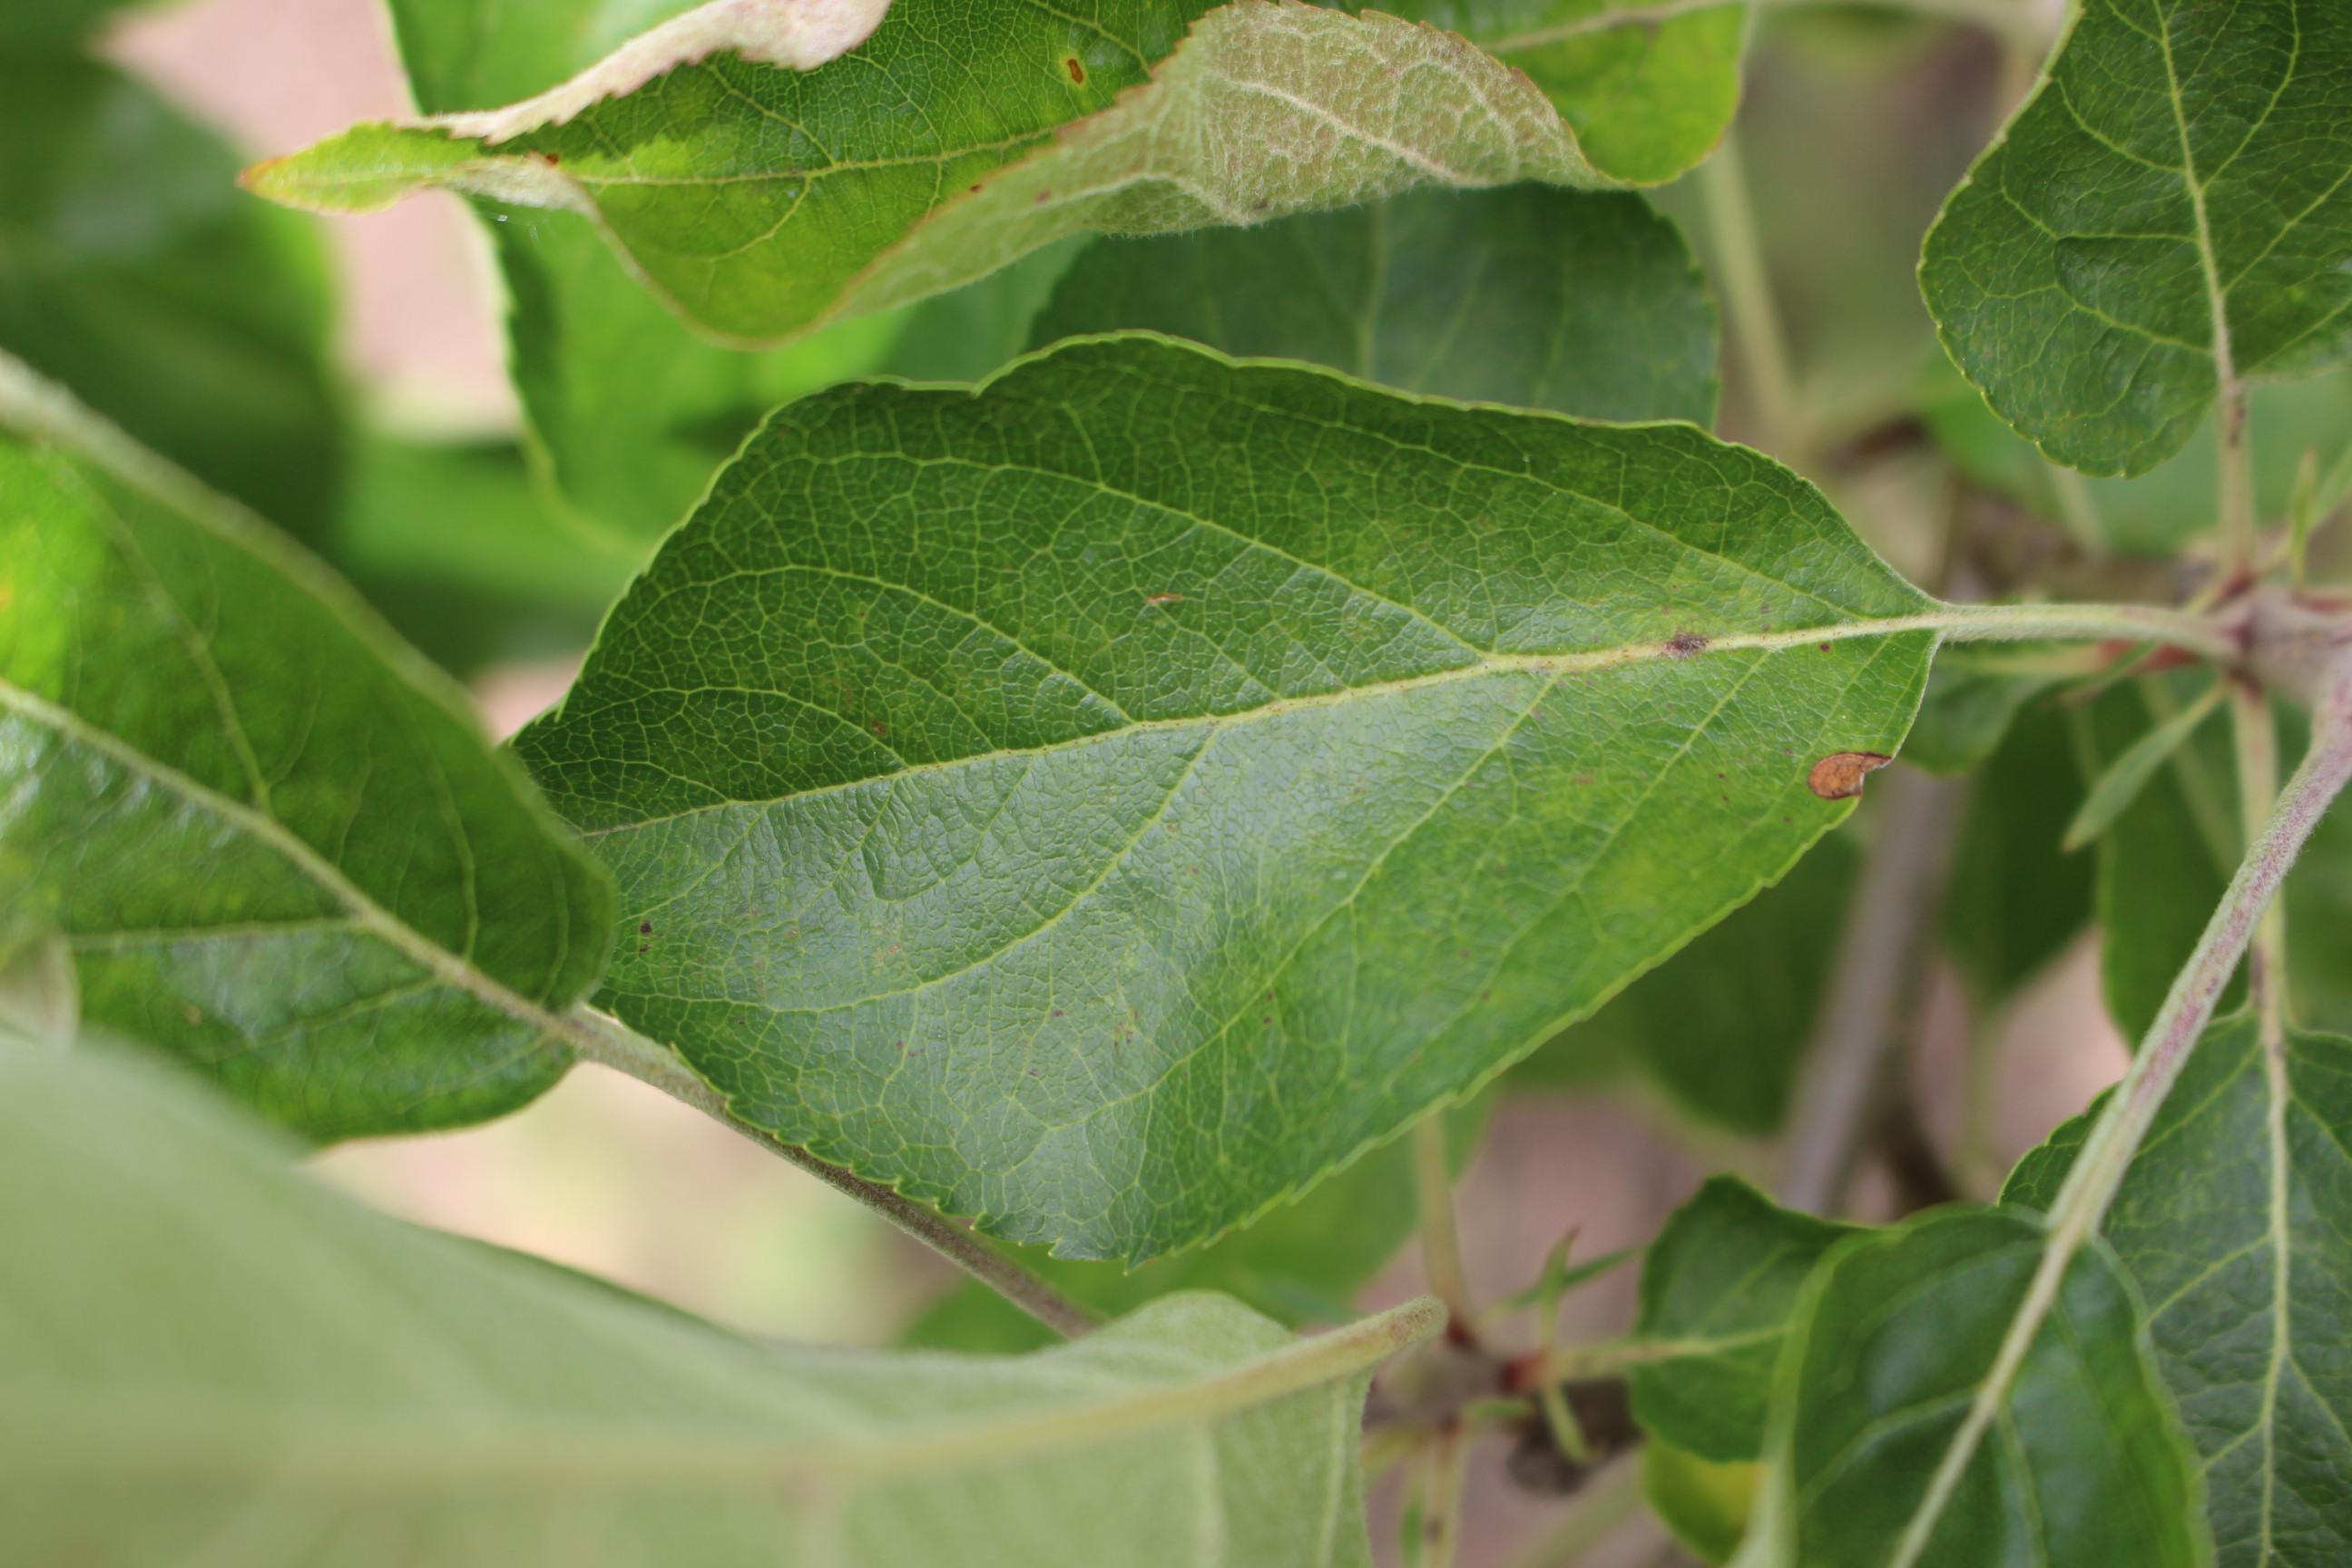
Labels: complex